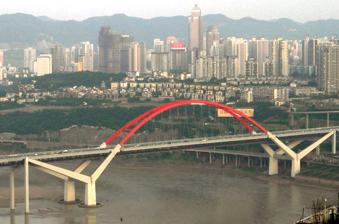
Building: Caiyuanba Bridge
Country: China
Year built: 2007
Bridge crossing the Yangtze River in Chongqing, China Caiyuanba Bridge 菜園壩大橋 Coordinates 29°32′36″N 106°32′53″E / 29.543222°N 106.547944°E / 29.543222; 106.547944 Carries 6 lanes of road traffic 2 tracks of Metro line 3 Crosses Yangtze River Locale Chongqing , China Characteristics Design Arch Bridge Total length 800 metres (2,600 ft) Width 36.5 metres (120 ft) Longest span 420 metres (1,380 ft) History Construction cost 2 billion Yuan (US$258 million) Opened 29 October 2007 Location The Caiyuanba Bridge is an arch bridge which crosses the Yangtze River in Chongqing , China . Completed in 2007, the arch spans 420 metres (1,380 ft) ranking among the longest arch bridges in the world . The bridge carries 6 lanes of traffic and two tracks of Chongqing Rail Transit Line 3 between the Nan'an District south of the Yangtze River and the Yuzhong District to the north. See also List of longest arch bridge spans Yangtze River bridges and tunnels External links http://www.china.org.cn/english/photo/230204.htm References Wikimedia Commons has media related to Caiyuanba Bridge .